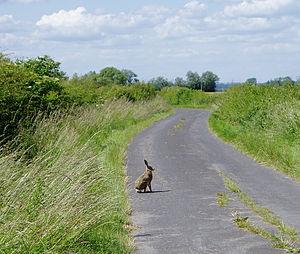
En conception routière, une voie de circulation désigne la bande de chaussée affectée à une file de véhicules. On distingue différents types de voies.